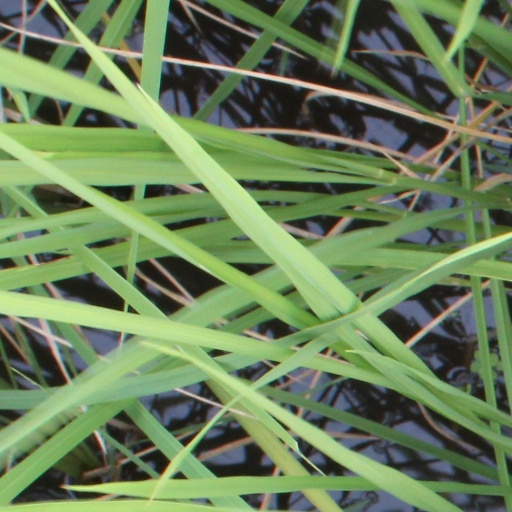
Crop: rice